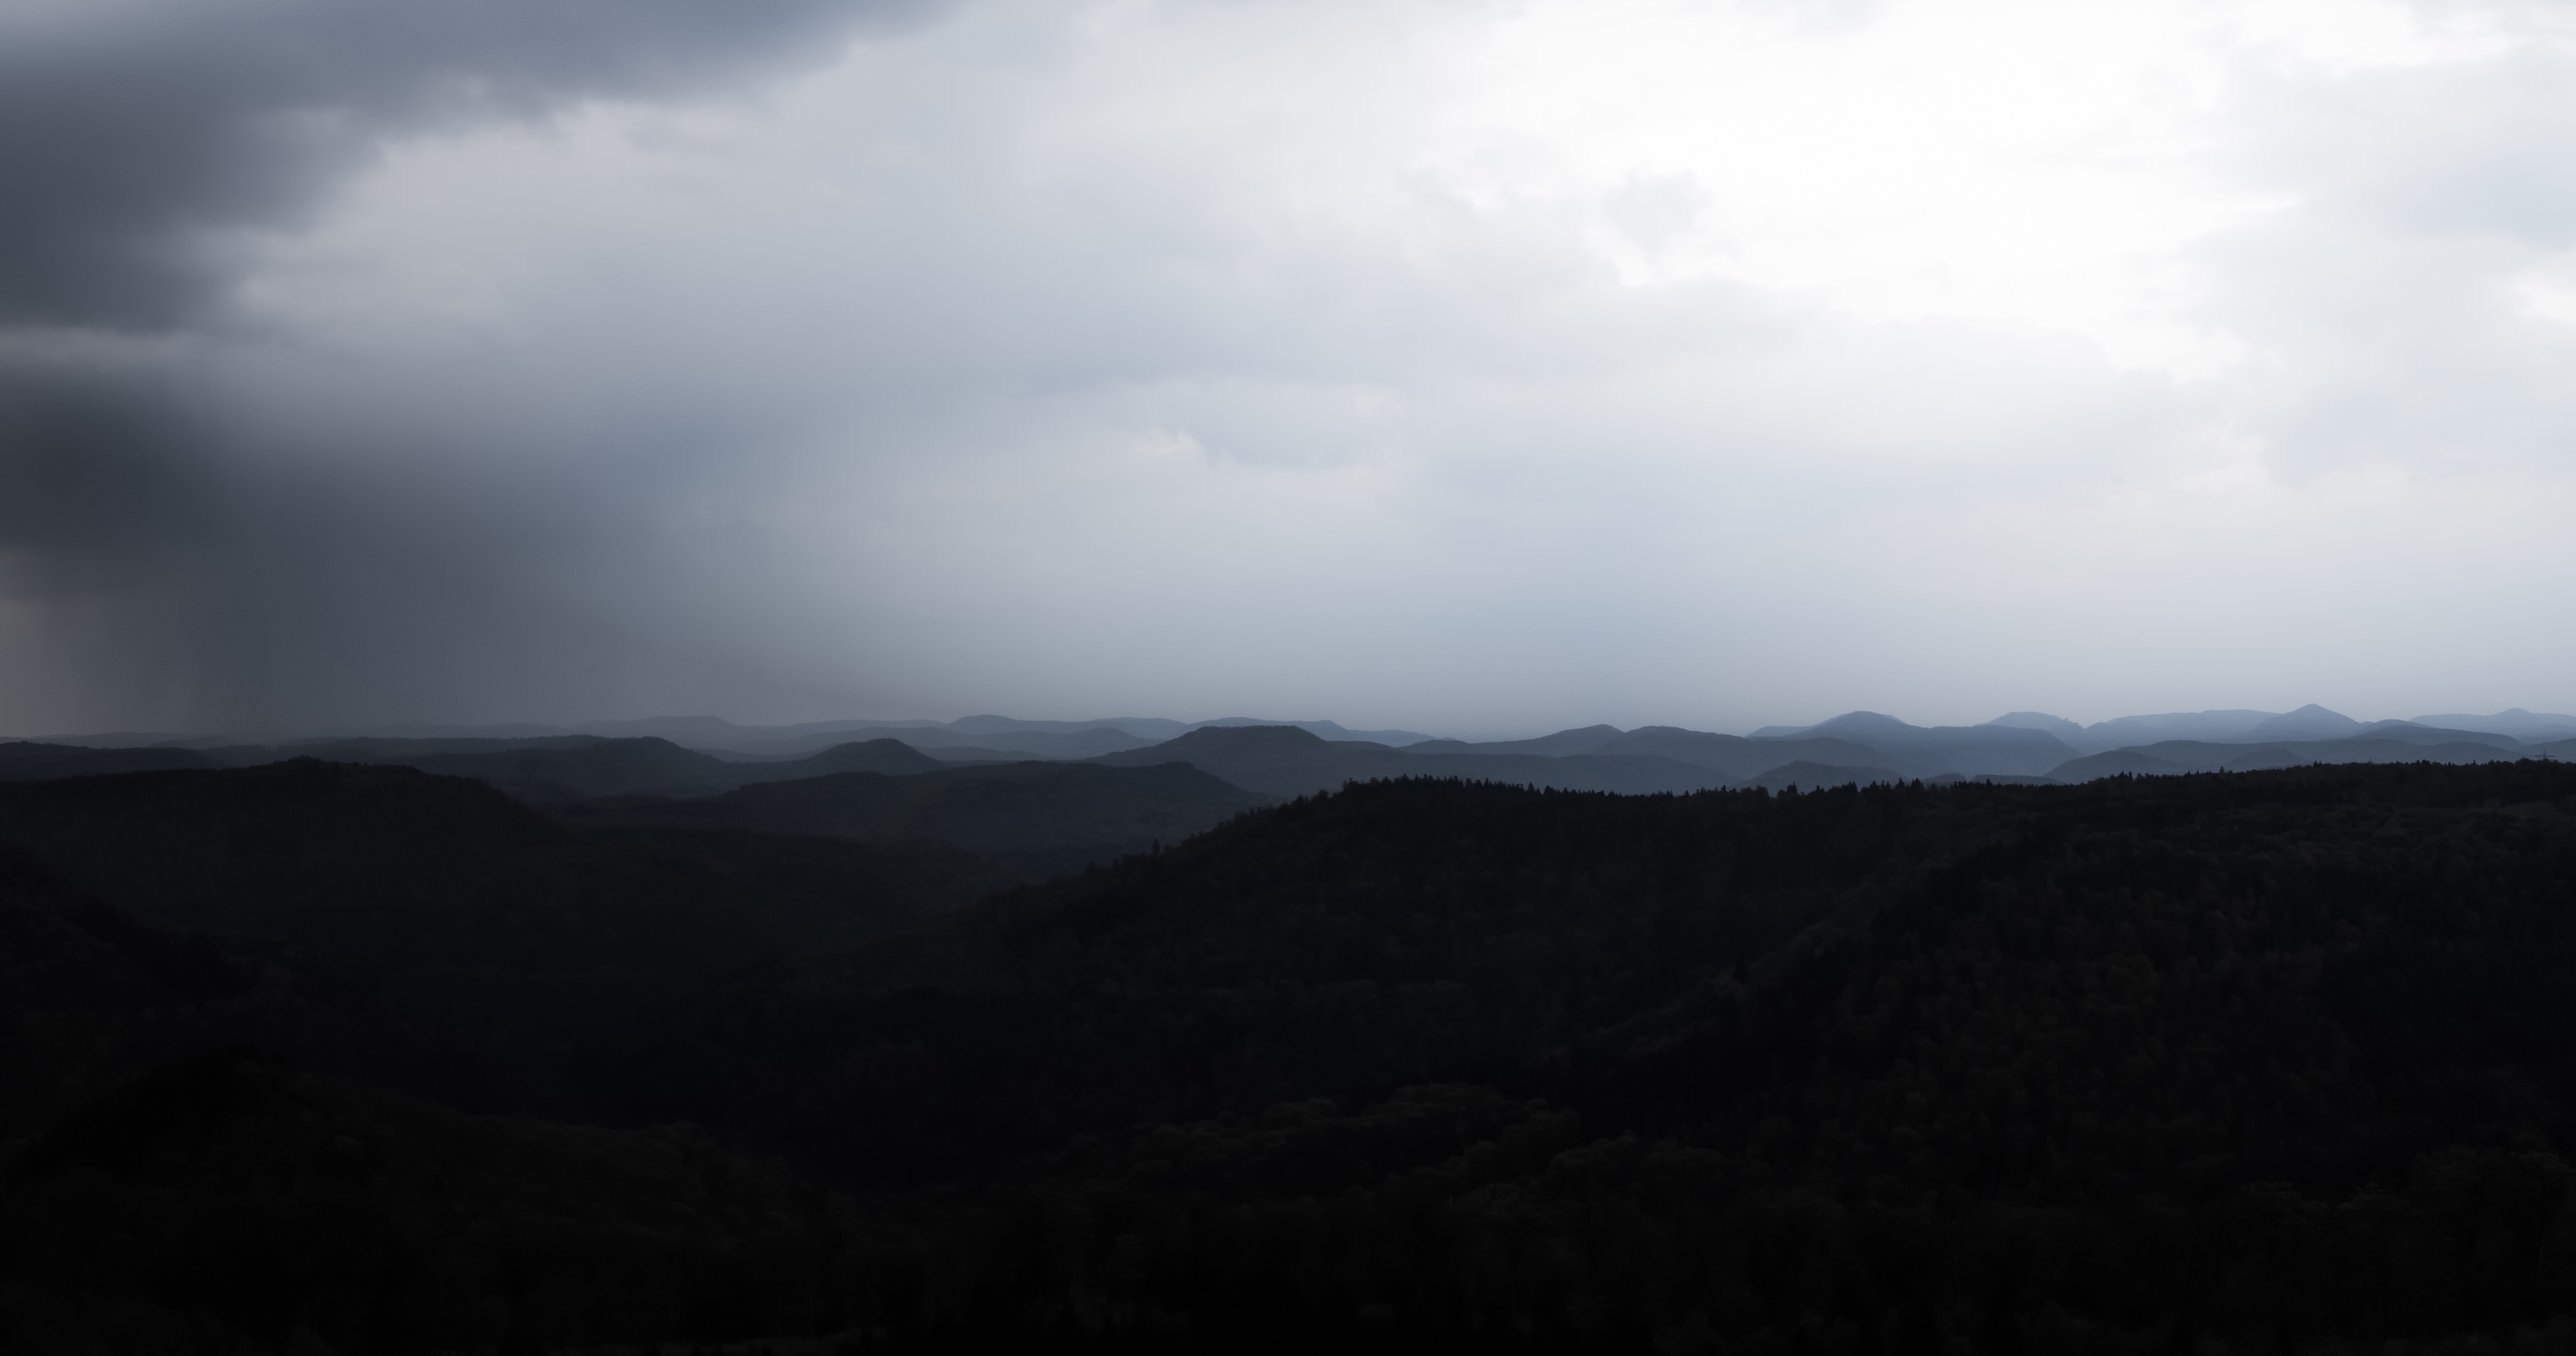
nature, horizon, mountain, cloud, sky, fog, mist, sunlight, morning, hill, dawn, valley, weather, ridge, plain, summit, plateau, gloomy, landform, geographical feature, atmospheric phenomenon, mountainous landforms